Académica do Fogo

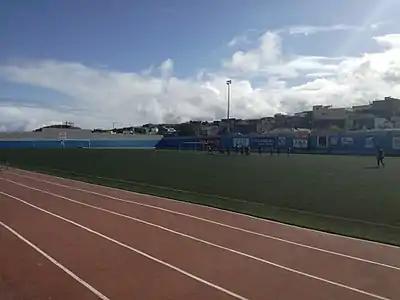
Estádio 5 de Julho, the homefield of Académica do Fogo

The club plays at Estádio 5 de Julho with a capacity of 1,000. The club also trains at the stadium. Other clubs playing at the stadium includes Botafogo, Juventude, Vulcânicos and the least prominent club Atlântico. Clubs based in a city subdivision includes Spartak d'Aguadinha, Brasilim of Monte Vaca and Nova Era FC of the east of the city. Other clubs playing at the stadium but not based are União FC from São Lourenço and Valência from As Hortas.